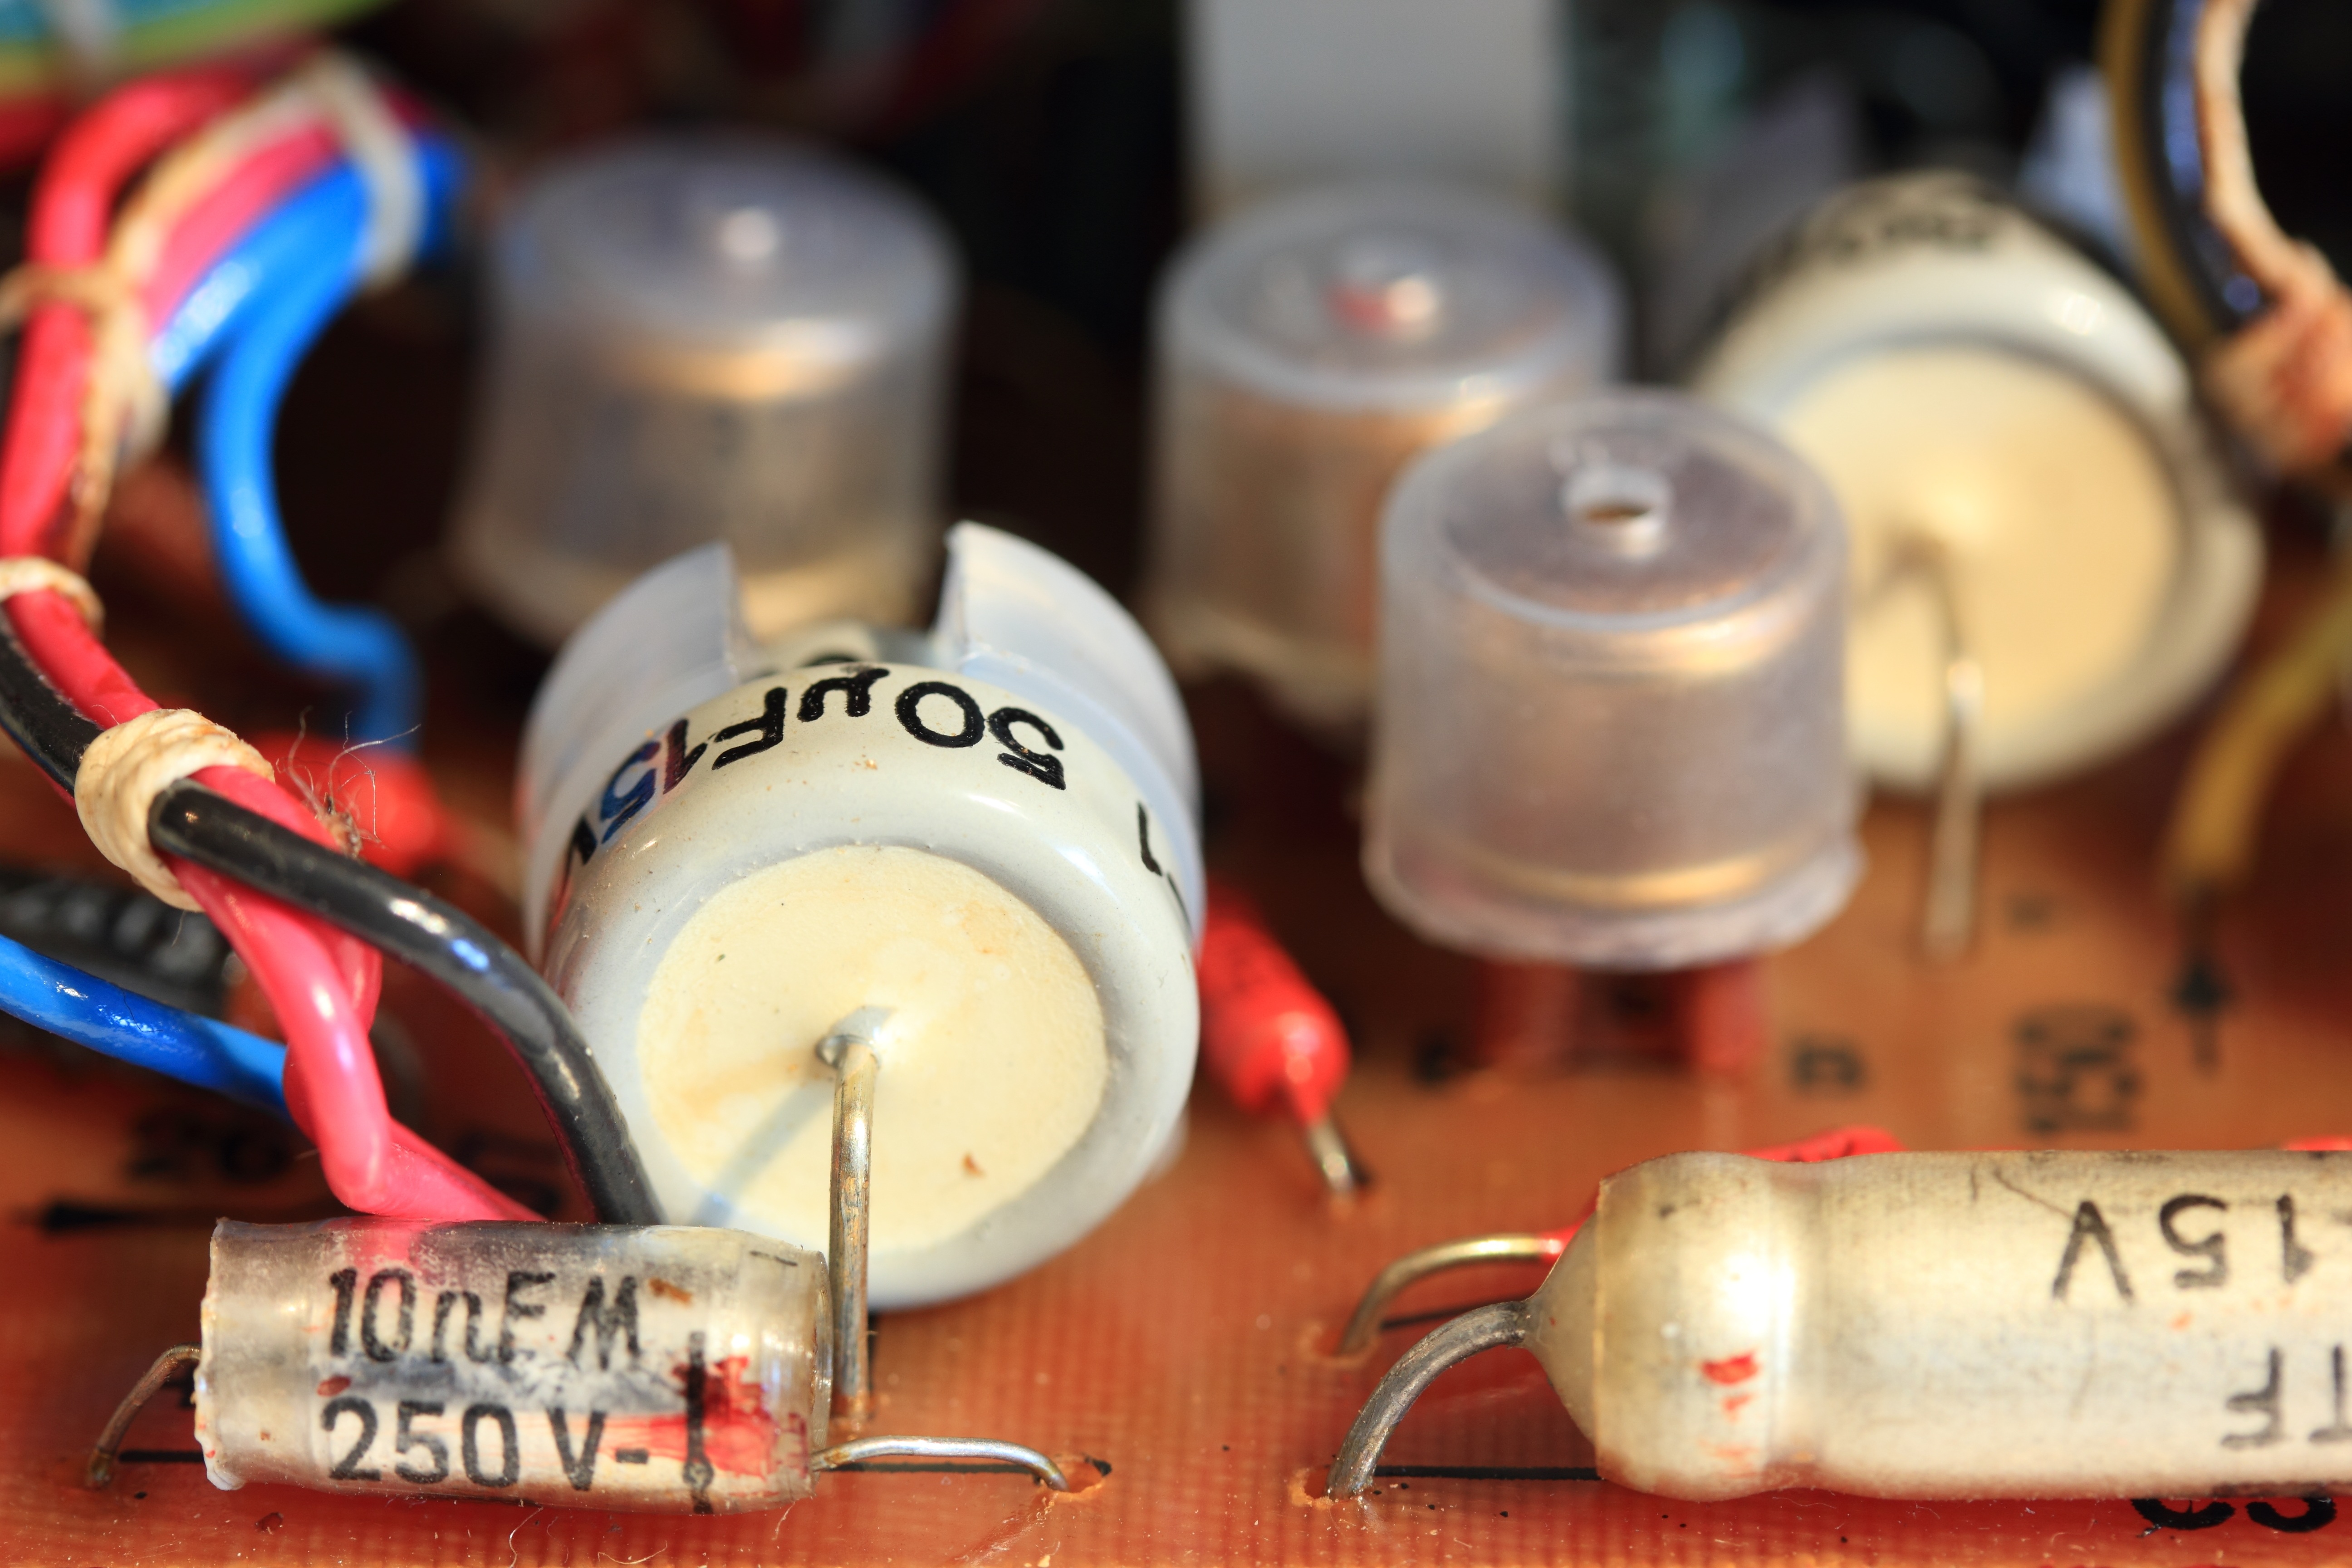
cold, technology, counter, dial, electronic, war, electronics, poland, components, soviet, check, radiation, transistor, radioactivity, geiger, electrical wiring